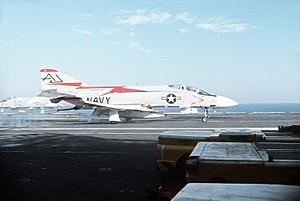
Le F-4 Phantom II est un avion militaire conçu par le constructeur américain McDonnell à partir de 1953. Il s'agit de l'un des avions militaires américains les plus importants du XXᵉ siècle et l'avion de combat occidental ayant été le plus produit depuis la guerre de Corée : le 5 195ᵉ et dernier exemplaire a été livré en 1981, après plus de 20 ans de production ininterrompue. Pendant la guerre du Viêt Nam, la cadence de production du F-4 était de 72 exemplaires par mois.